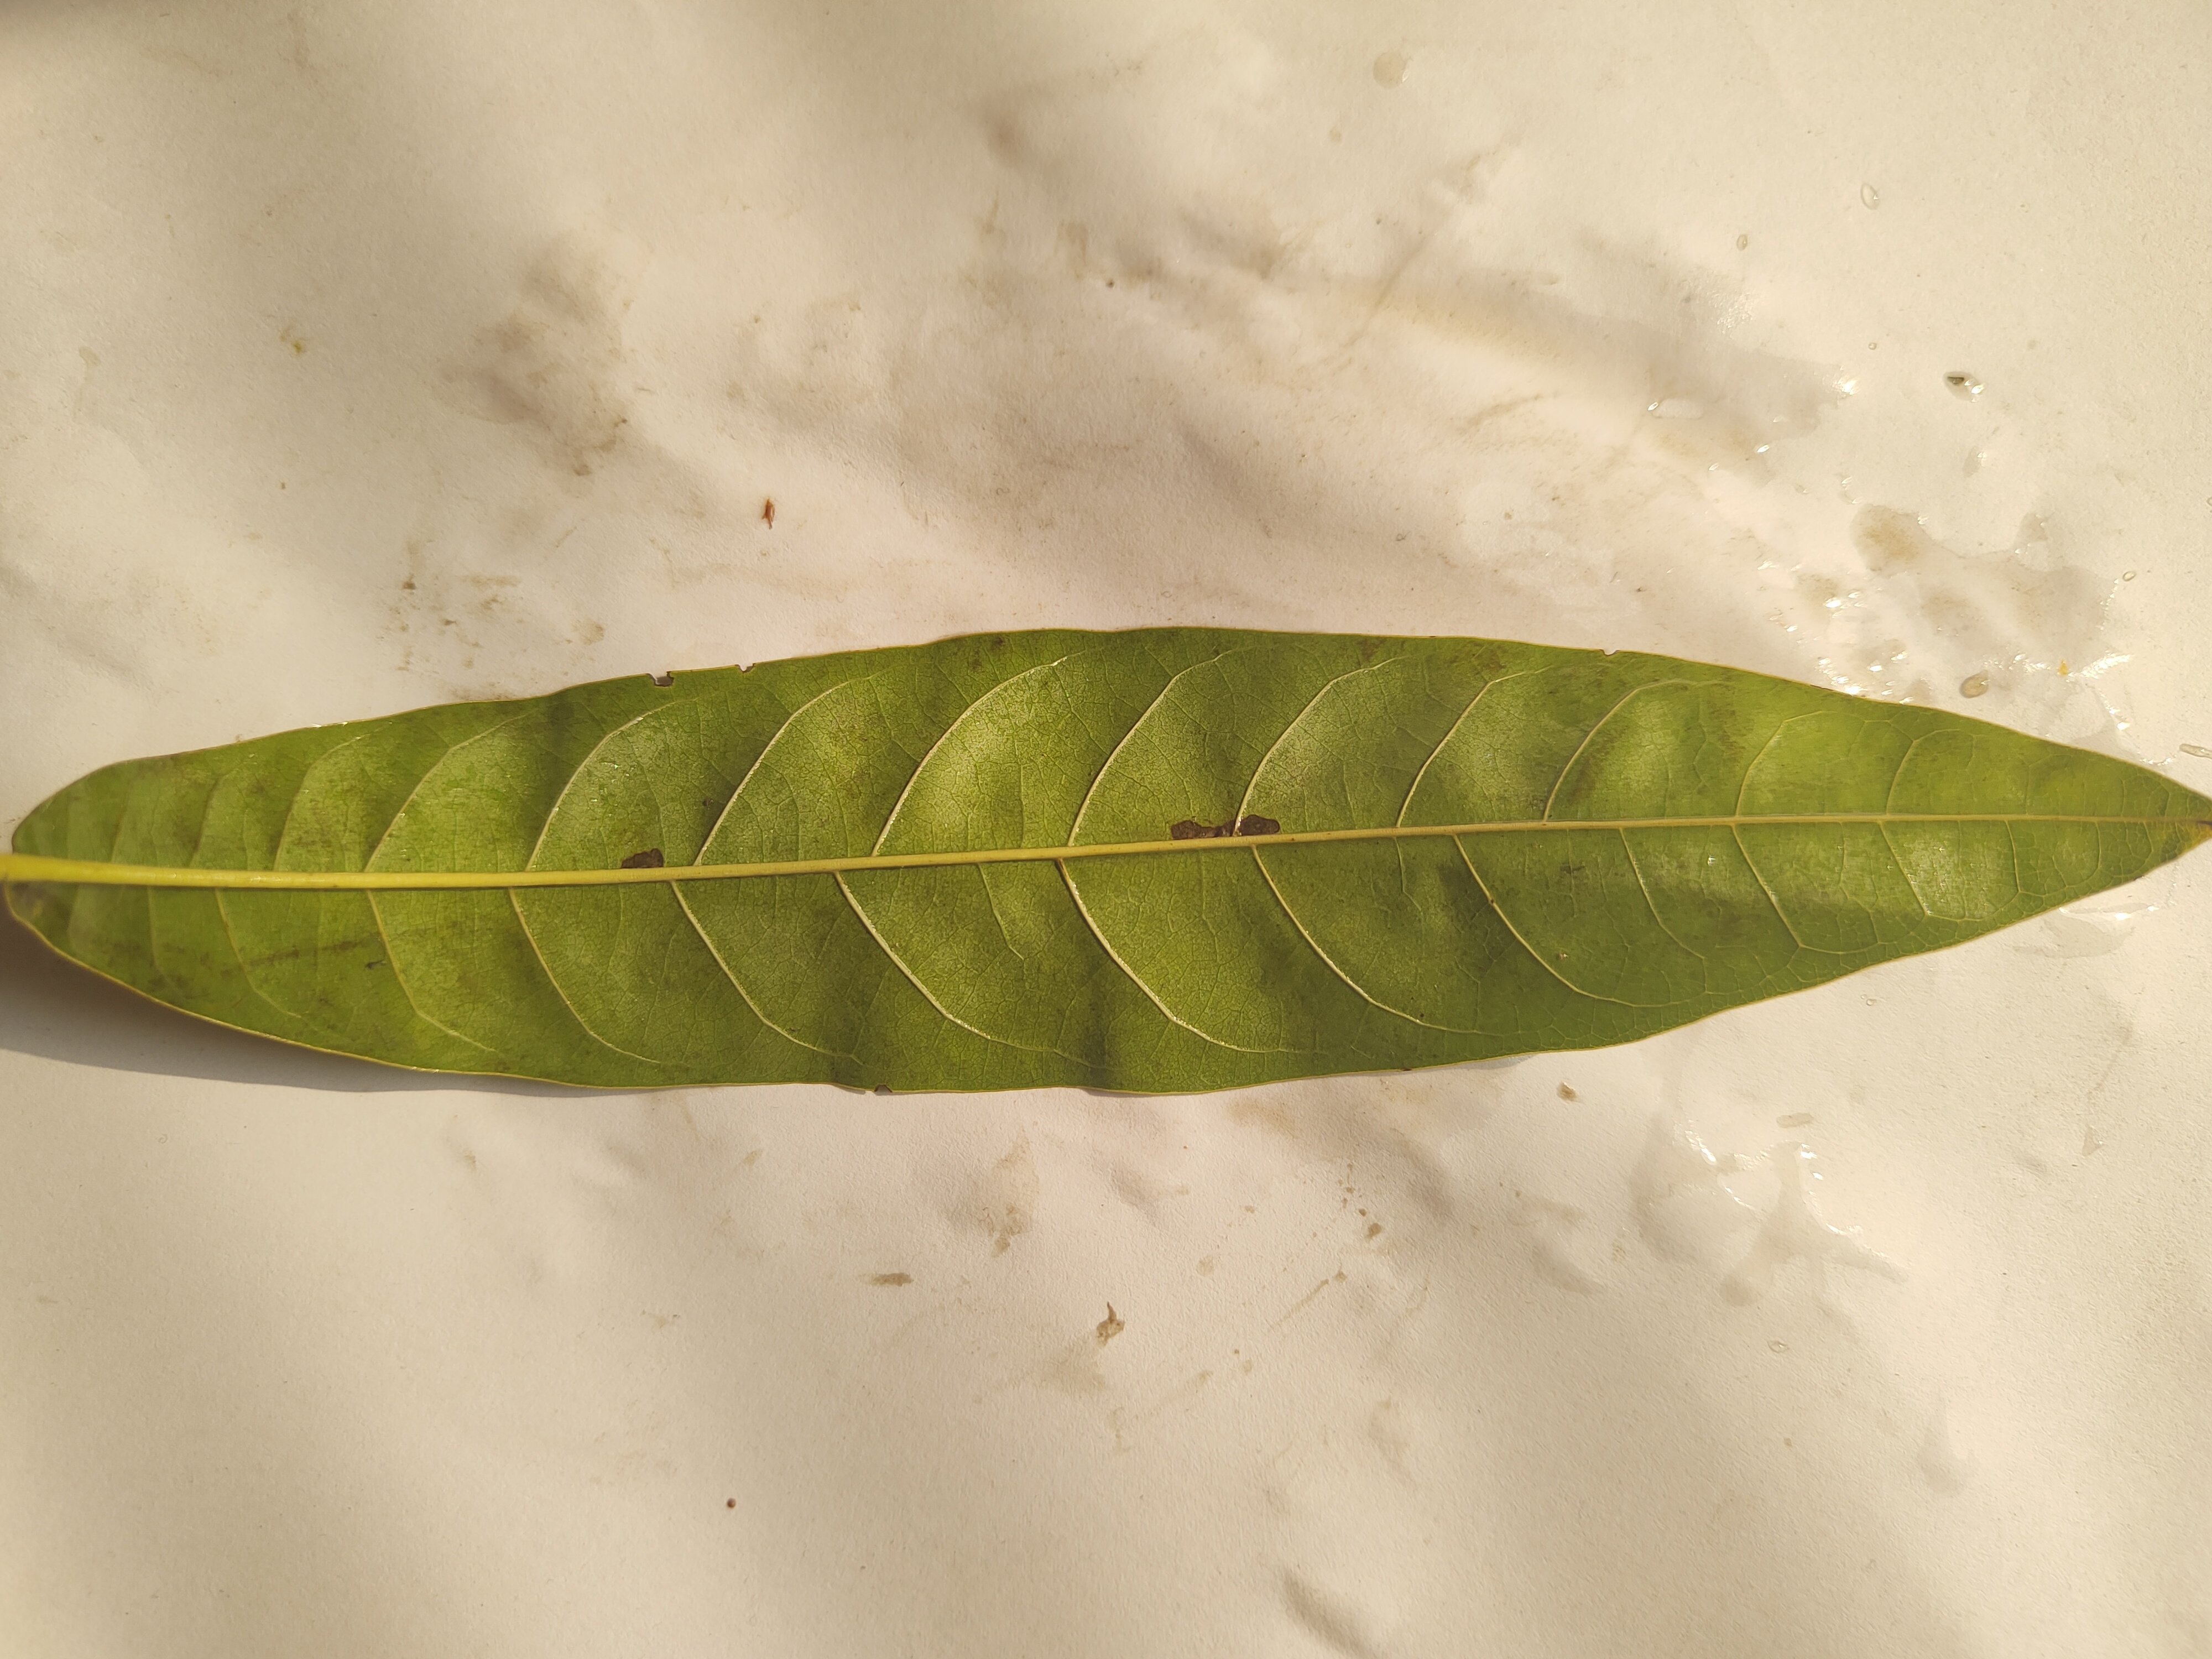
Leaf variety: Custard Apple